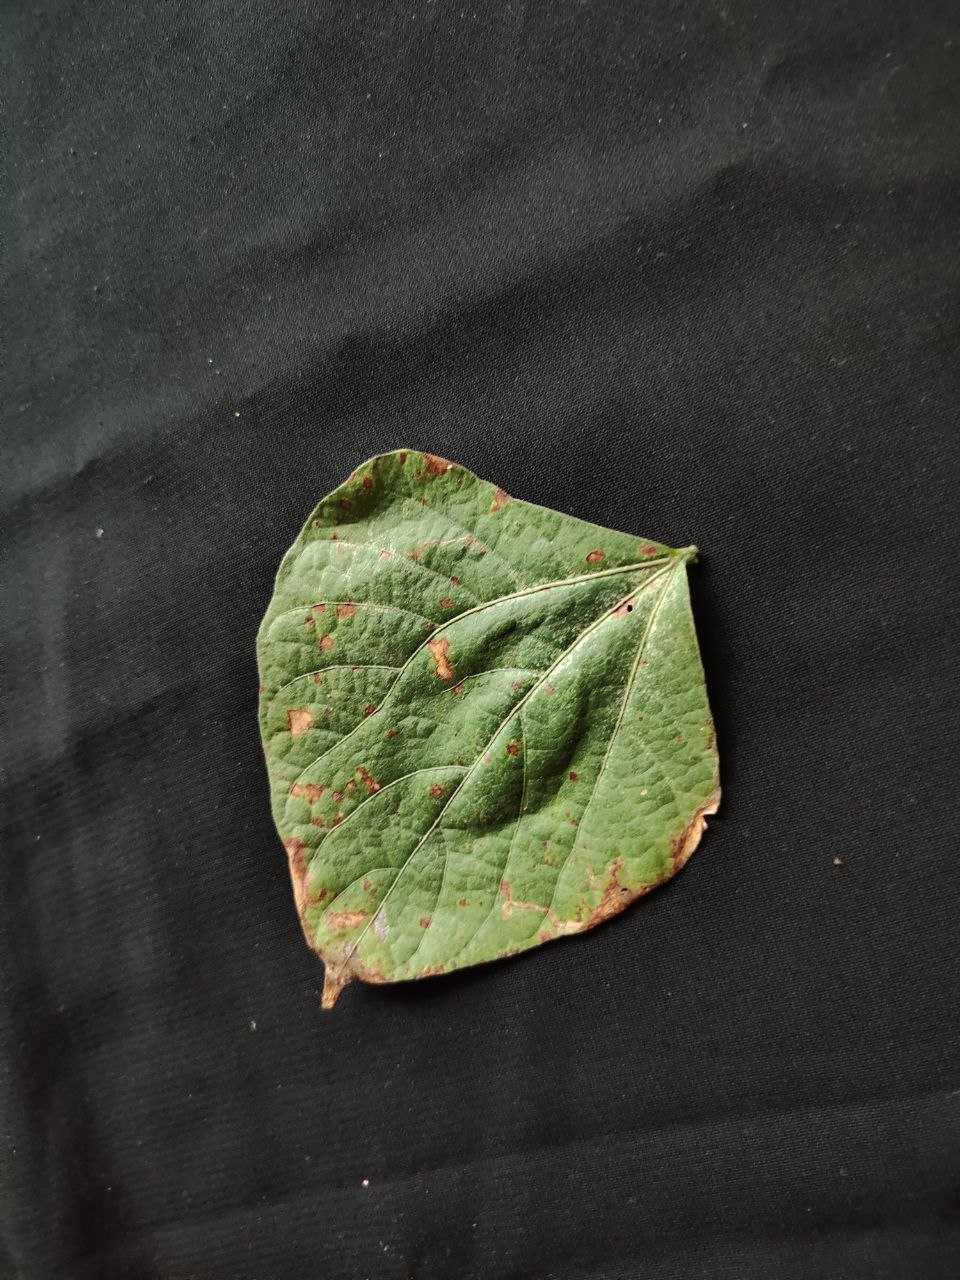
Crop: bean
Leaf condition: Rust